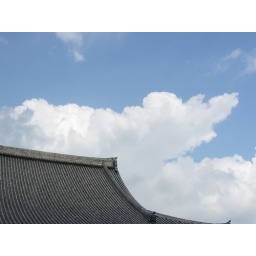
A passing cloud in Asakusa mirrors the shape of the temple roof, in a sort of arty photographer way.